Dassault Mirage F1

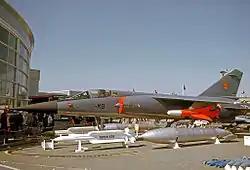
Mirage F1C of EC 2/30 "Normandie-Niemen" at the 1975 Paris Air Show.

The Dassault Mirage F1 was a single-engine fighter aircraft, designed to function as both an interceptor aircraft and a ground attack platform. While officially developed for the French Air Force as an air defense aircraft, Dassault had placed considerable emphasis on developing the Mirage F1 for ground attack duties as a secondary role during its early design. Developed by the company to function as a successor to the successful Mirage III and Mirage 5 families, it drew heavily upon its predecessors as well, sharing the same fuselage as the Mirage III, while adopting a considerably different wing configuration.